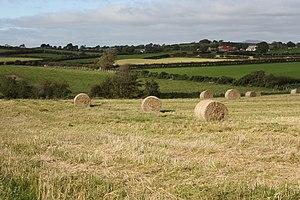
Si durant le XXᵉ siècle, l'Agriculture au Royaume-Uni s'est transformée à travers une meilleure formation des agriculteurs, la mécanisation, l'augmentation de la taille des exploitations et le développement des politiques agricoles de la PAC, en 2009, elle n'a contribué qu'à 0,6 % du PIB du pays avec une valeur ajoutée totale de 4,07 milliards de £, en baisse de 6,7 % par rapport à 2008 et de 44 % par rapport à 1995. En 2009, cette valeur ajouté est produite à 83 % par l'agriculture d'Angleterre, à 9 % par celle d'Écosse, à 4 % par celle d'Irlande du Nord et à 3 % par celles du pays de Galles. Le secteur dégage seulement 20 955 £ de valeur ajoutée par temps plein en 2009, soit une baisse de 8,7 % par rapport à 2008.